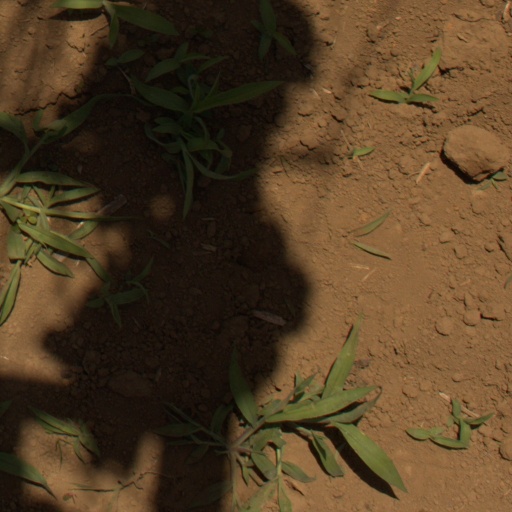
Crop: Jerusalem artichoke